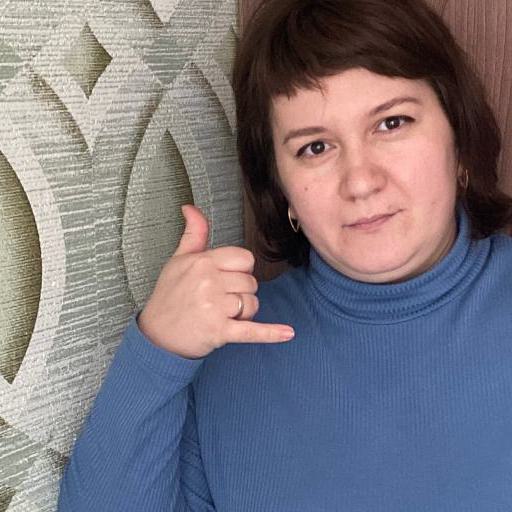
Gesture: call